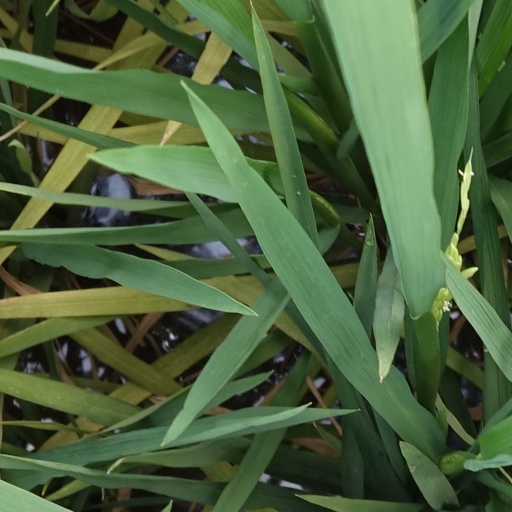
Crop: rice